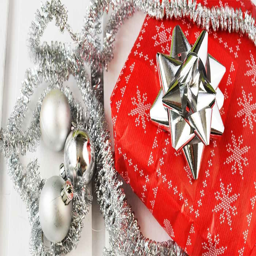
photo of a christmas present